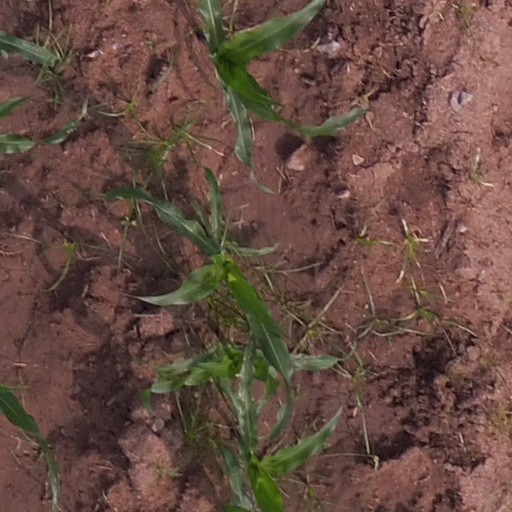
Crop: maize; corn